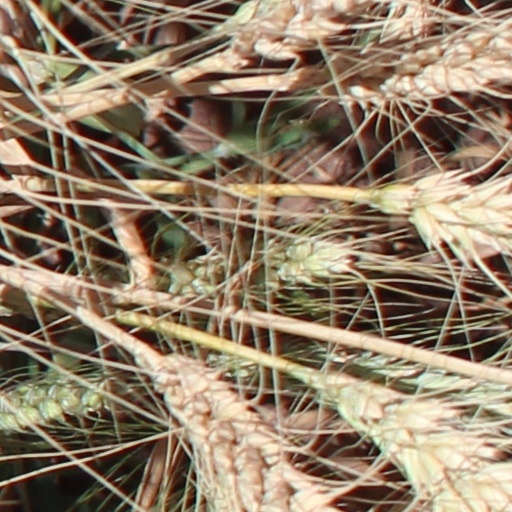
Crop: wheat